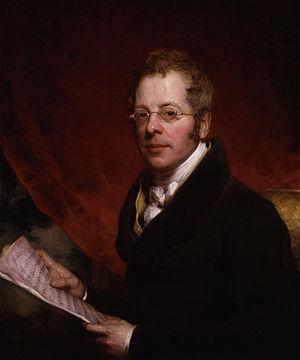
Sir George Thomas Smart, né le 10 mai 1776 – mort le 23 février 1867, est un compositeur et organiste anglais.